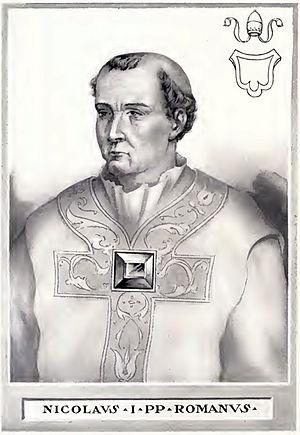
Nicolas Iᵉʳ, dit le Grand, est le 105ᵉ pape de l’Église catholique, de son élection, le 24 avril 858, à sa mort à Rome, le 13 novembre 867. Son pontificat est considéré comme un temps fort de l'histoire de la papauté, du fait de la fermeté dont il a fait preuve à l'égard de l'empereur et des autres évêques. Canonisé, il est fêté le 13 novembre, jour de sa mort.
Les tombes papales dans l'ancienne basilique Saint-Pierre, alors appelée basilique de Constantin, se situaient à l'emplacement de la Basilique Saint-Pierre du Vatican. Elles sont construites à partir du Vᵉ siècle jusqu'au XVIᵉ siècle. La majorité de ces tombes a été détruite entre le XVIᵉ siècle et le XVIIᵉ siècle, en raison de la démolition de la vieille basilique Saint-Pierre, à l'exception d'une tombe détruite lors du Sac de Rome par les Sarrasins. Le reste a été transféré, pour une partie dans la basilique, moderne, de Saint-Pierre du Vatican, implantée sur le site de la basilique primitive mais aussi, pour quelques-unes, dans d'autres églises de Rome.
Nicolas Iᵉʳ nom porté par différents souverains mais également par deux cuirassés de la Marine impériale de Russie.
L'histoire de l’Église catholique commence, selon sa propre perspective, dès la Révélation christique, et selon la perspective de l'Église orthodoxe, avec la séparation entre elle et les quatre autres patriarcats de la Pentarchie, en 1054. Telle que la conçoivent les catholiques, pour lesquels l'histoire de l'Église primitive est la leur, cette histoire peut être articulée sur quelques périodes charnières où se modifie la manière dont l'Église entend accomplir sa mission : la conversion de Constantin, la réforme grégorienne, le conflit entre Boniface VIII et Philippe le Bel, le concile de Trente, le pontificat de Léon XIII et le concile Vatican II.